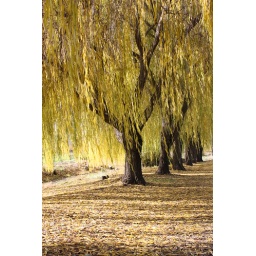
Lovely weeping willow trees in all their yellow and golds. Found on a country lane, Napa Valley California. SOOC